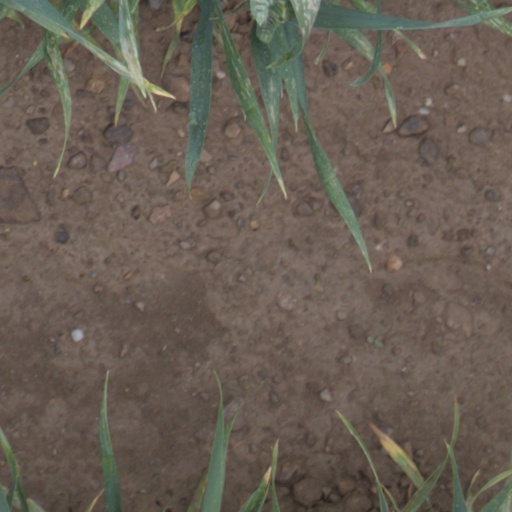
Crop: wheat